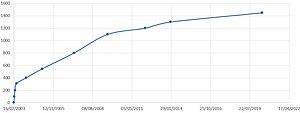
Le projet Steve est une liste de scientifiques portant le prénom Stephen ou Steven et soutenant la théorie de l'évolution. Il fut créé par le National Center for Science Education comme une « parodie de la longue tradition créationniste consistant à amasser des noms de scientifiques doutant de l'évolution » comme Answers in Genesis ou A Scientific Dissent From Darwinism. Le projet Steve se moque de ces efforts en montrant que le nombre de « Steve » croyant en la théorie de l'évolution dépasse toutes les listes de scientifiques doutant de la théorie. Le projet précise néanmoins que: « Nous ne voulons pas induire le public en erreur en laissant penser que les questions scientifiques sont décidées par qui a la plus longue liste de scientifiques ». Le nom du projet est également un hommage à Stephen Jay Gould.